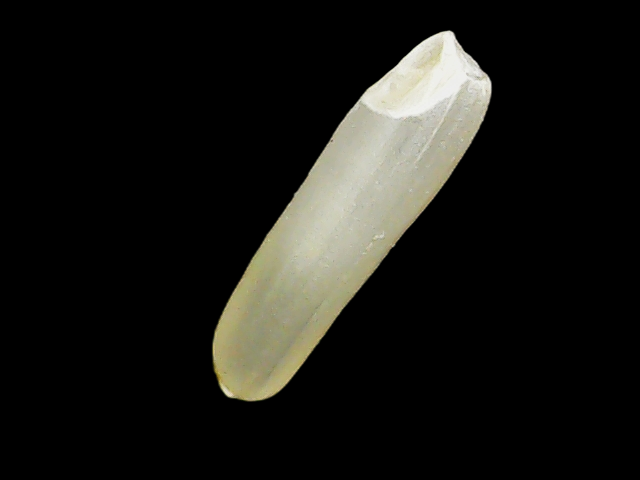
Rice variety: Binadhan25